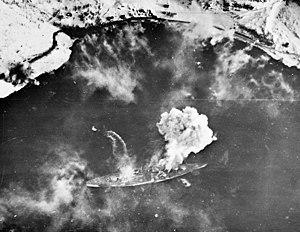
L'opération Tungsten était une des nombreuses attaques que mena la Fleet Air Arm contre le cuirassé allemand Tirpitz alors qu'il stationnait dans les fjords norvégiens.